Such a Night

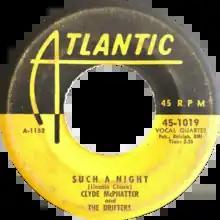
US release of Clyde McPhatter and The Drifters recording

"Such a Night" is a popular song from 1953, written by Lincoln Chase and originally recorded by the Drifters. The Drifters featuring Clyde McPhatter recorded the song in November 1953, and Atlantic Records released it in January 1954 as the intended B-side of the McPhatter-penned "Lucille", which was recorded by an earlier version of the group. Despite being banned by some radio stations as too "racy", it reached number 2 on the US Hot R&B/Hip-Hop Songs Chart in 1954.